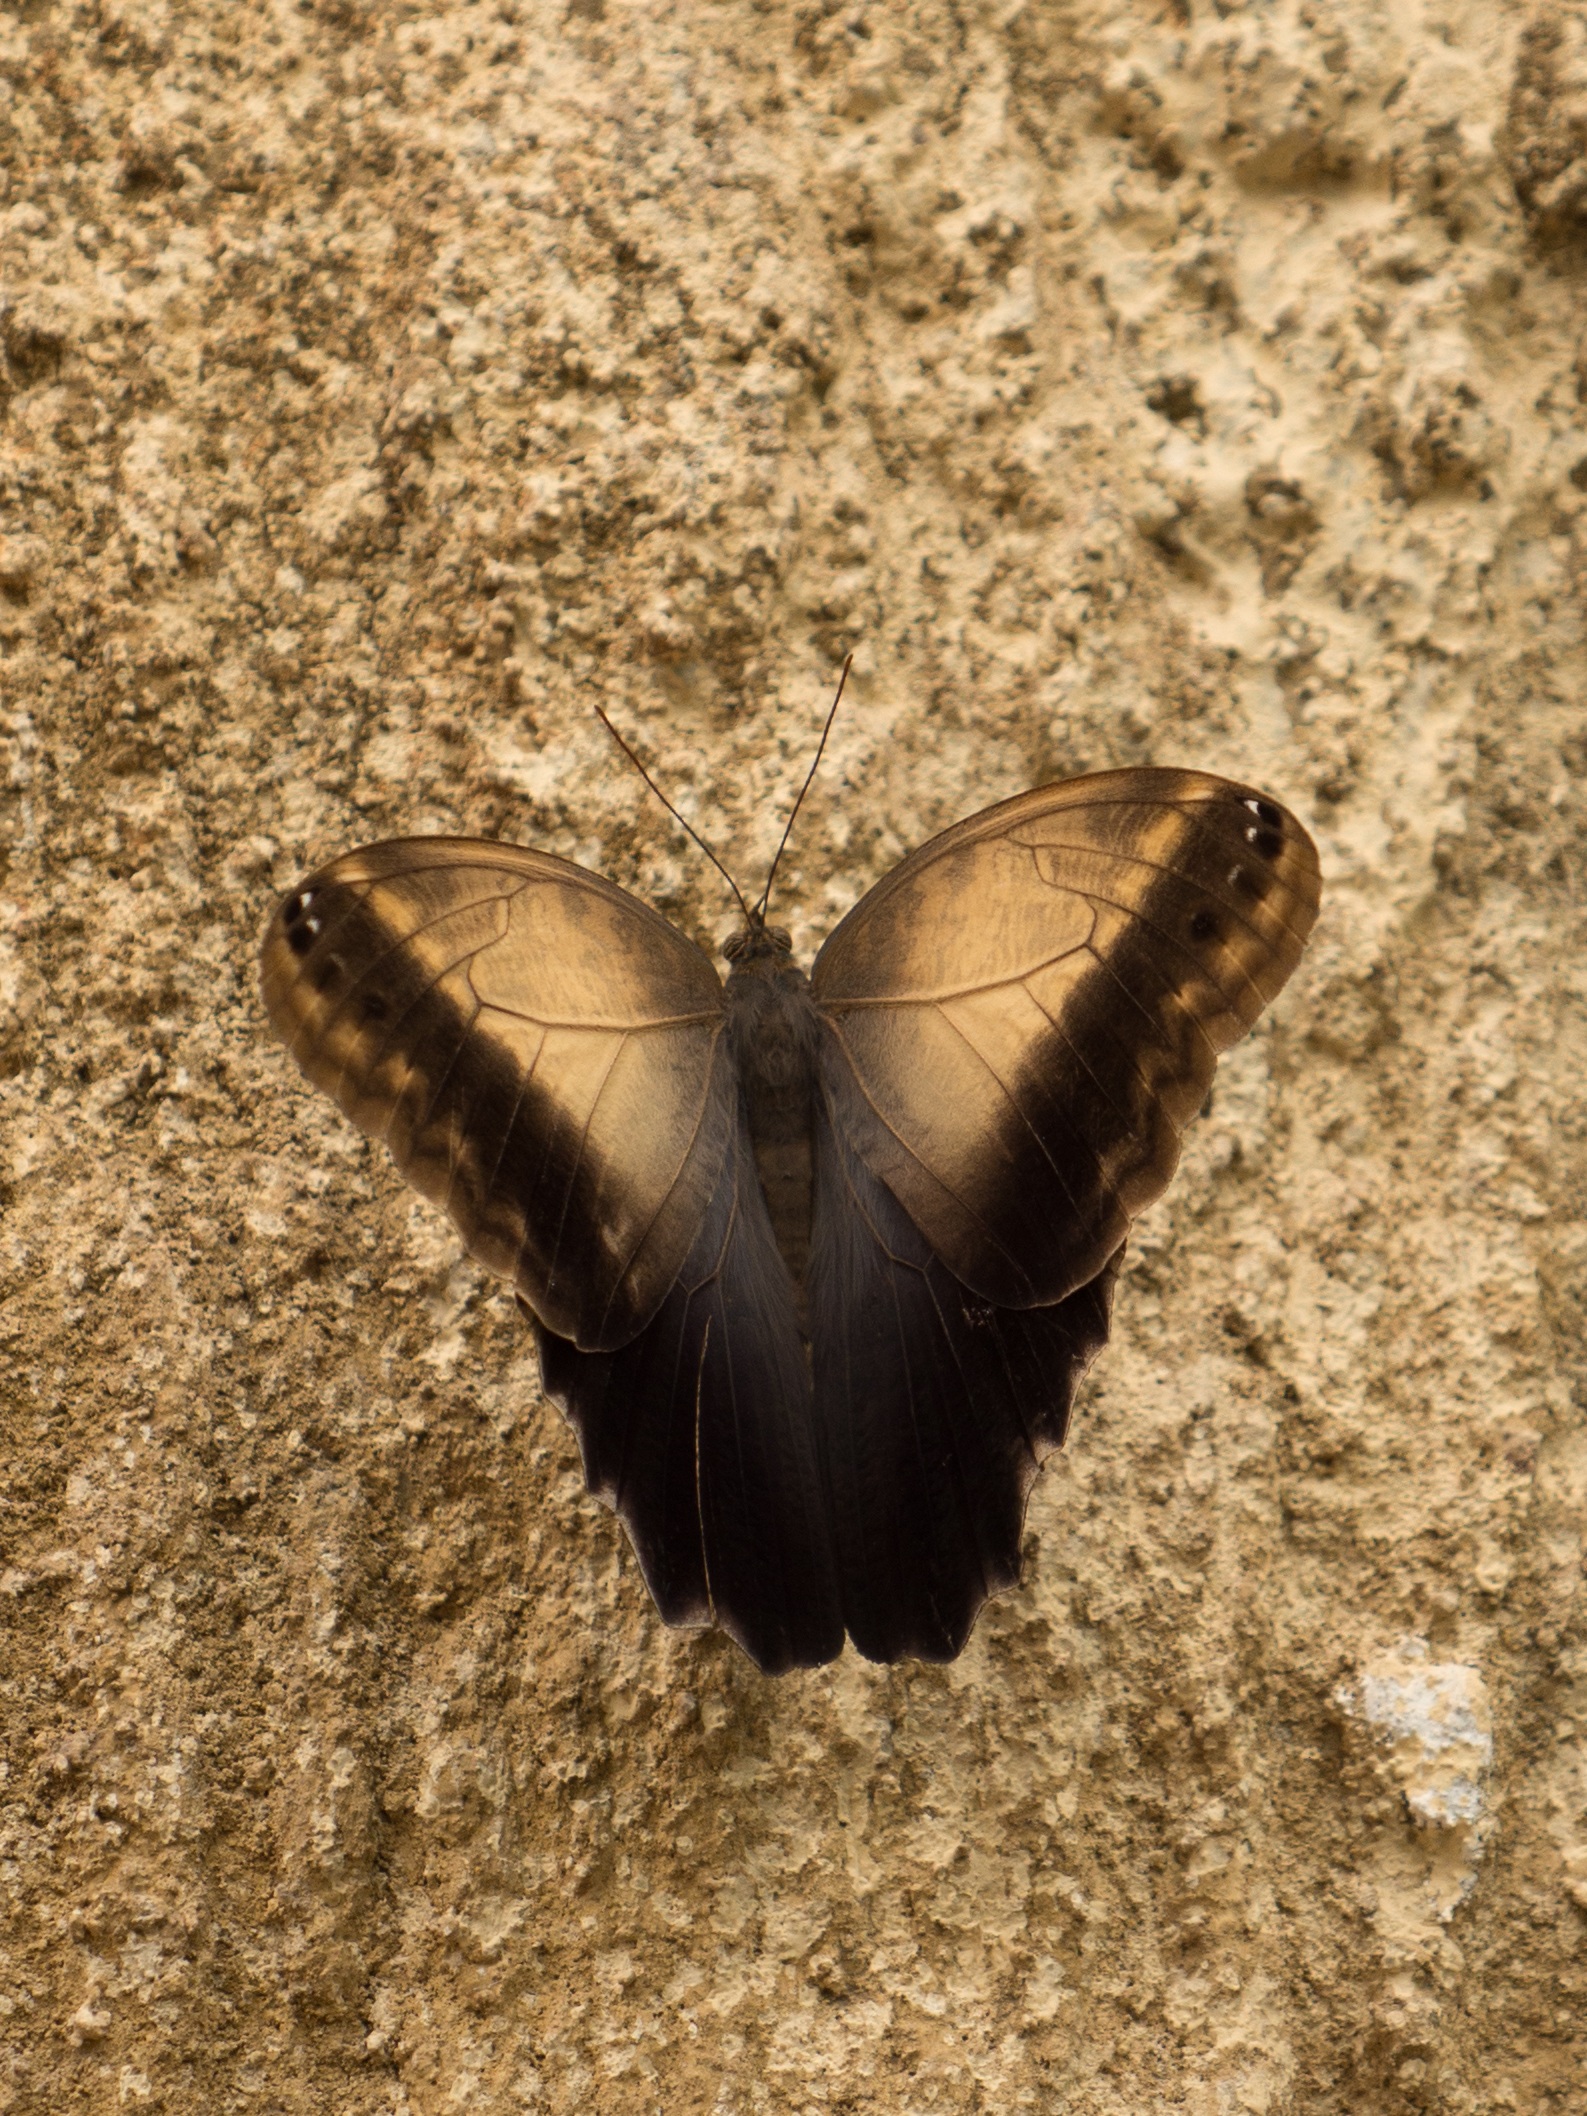
nature, wing, plant, leaf, animal, green, insect, macro, moth, butterfly, garden, fauna, invertebrate, close up, posing, spain, wings, insects, beauty, detail, bugs, malaga, macro photography, arthropod, benalmadena, butterfly wings, pollinator, moths and butterflies, benalm dena mariposario